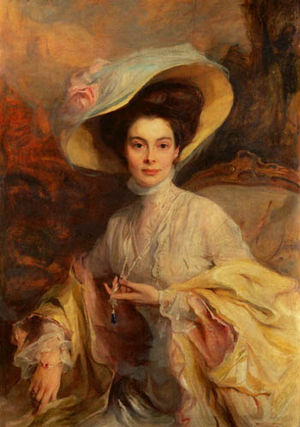
Cecilie af Mecklenburg-Schwerin / Tysk kronprinsesse
Cecilie som tysk og preussisk kronprinsesse i 1906. Portræt af Philip de László.
Cecilie af Mecklenburg-Schwerin var den sidste kronprinsesse af Tyskland. Hun var datter af Friedrich Franz III og Anastasia Mikhailovna af Rusland og søster til Dronning Alexandrine af Danmark. Gennem ægteskabet blev hun medlem af Huset Hohenzollern, gift med Wilhelm af Preussen og havde dermed titel som både Kronprinsesse af Tyskland og Kronprinsesse af Preussen.